Xenoblade Chronicles 2: Torna – The Golden Country

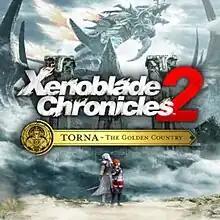
Icon artwork used internationally, featuring the protagonists Jin (left) and Lora (right) looking at Auresco

Xenoblade Chronicles 2: Torna – The Golden Country is a 2018 action role-playing game developed by Monolith Soft and published by Nintendo for the Nintendo Switch console. It is a story expansion to the 2017 game, "Xenoblade Chronicles 2", and was released both as downloadable content and as a standalone title on a physical cartridge.